Furness Bermuda Line hotels

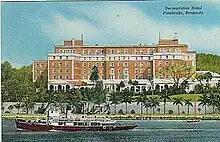
Steamer "John S. Darrell", originally HMS Balaena (and the sister ship of the "Bermudian" (HMS Arctic Whale), passes Barr's Bay and the Bermudiana Hotel.

The Bermudiana hotel was constructed through 1923 and opened on January 28, 1924.It had 248 rooms located on Hamilton Harbor. The hotel would close in 1939 after the start of World War II, opening again in 1941 to house members of the Imperial Censorship.